Craig Q. Timberlake

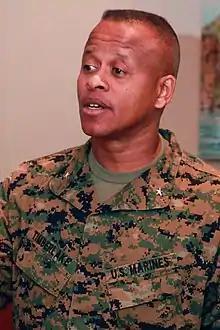
Craig Timberlake in 2013

Major General Craig Q. Timberlake is a United States Marine Corps officer. He is currently the Director of the Manpower Management Division.